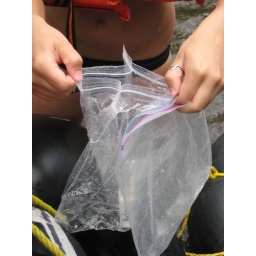
I'm the smart one that got water in the ziplock bags